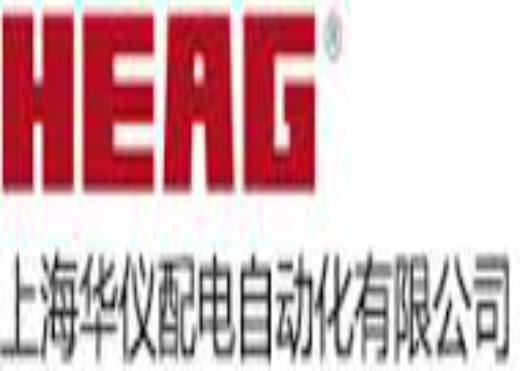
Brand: Hua Yi Elec Apparatus Group
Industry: Electronic